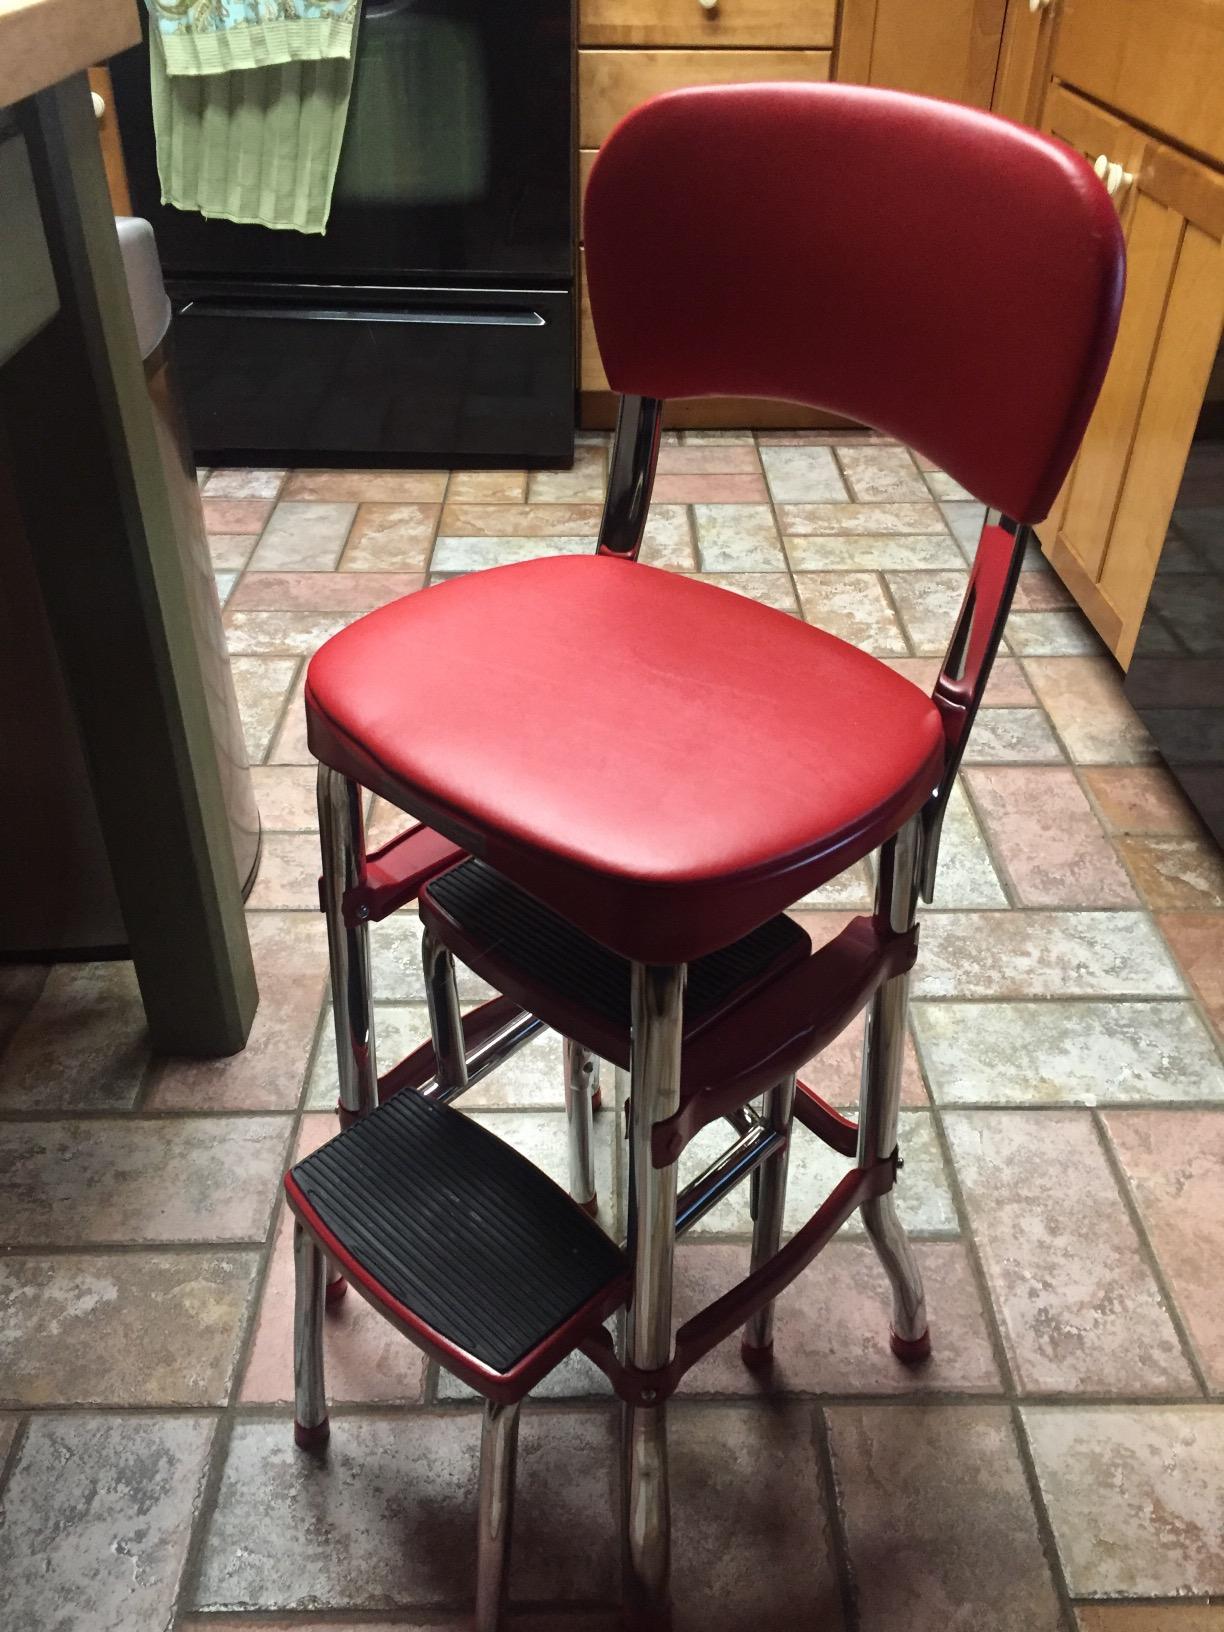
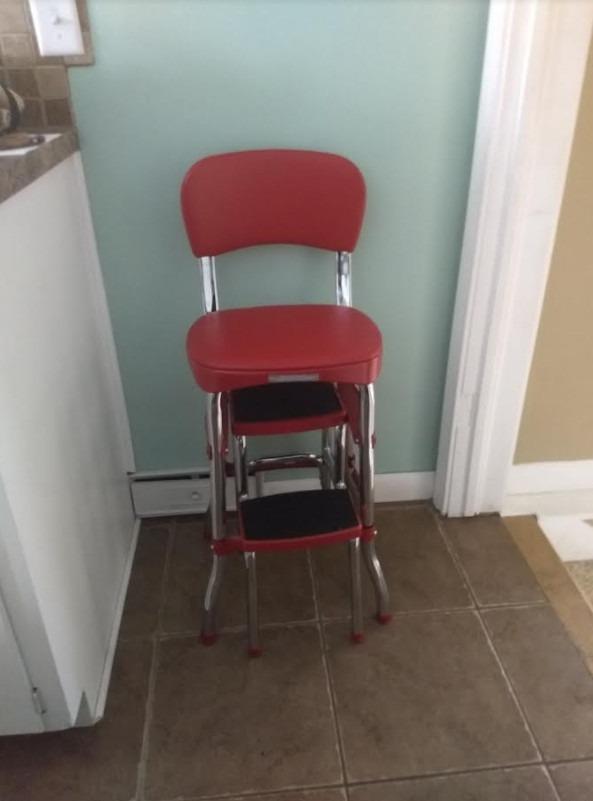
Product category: items_chair
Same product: yes